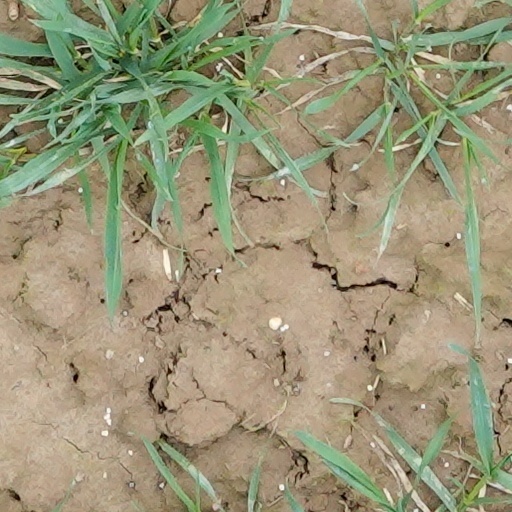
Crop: wheat